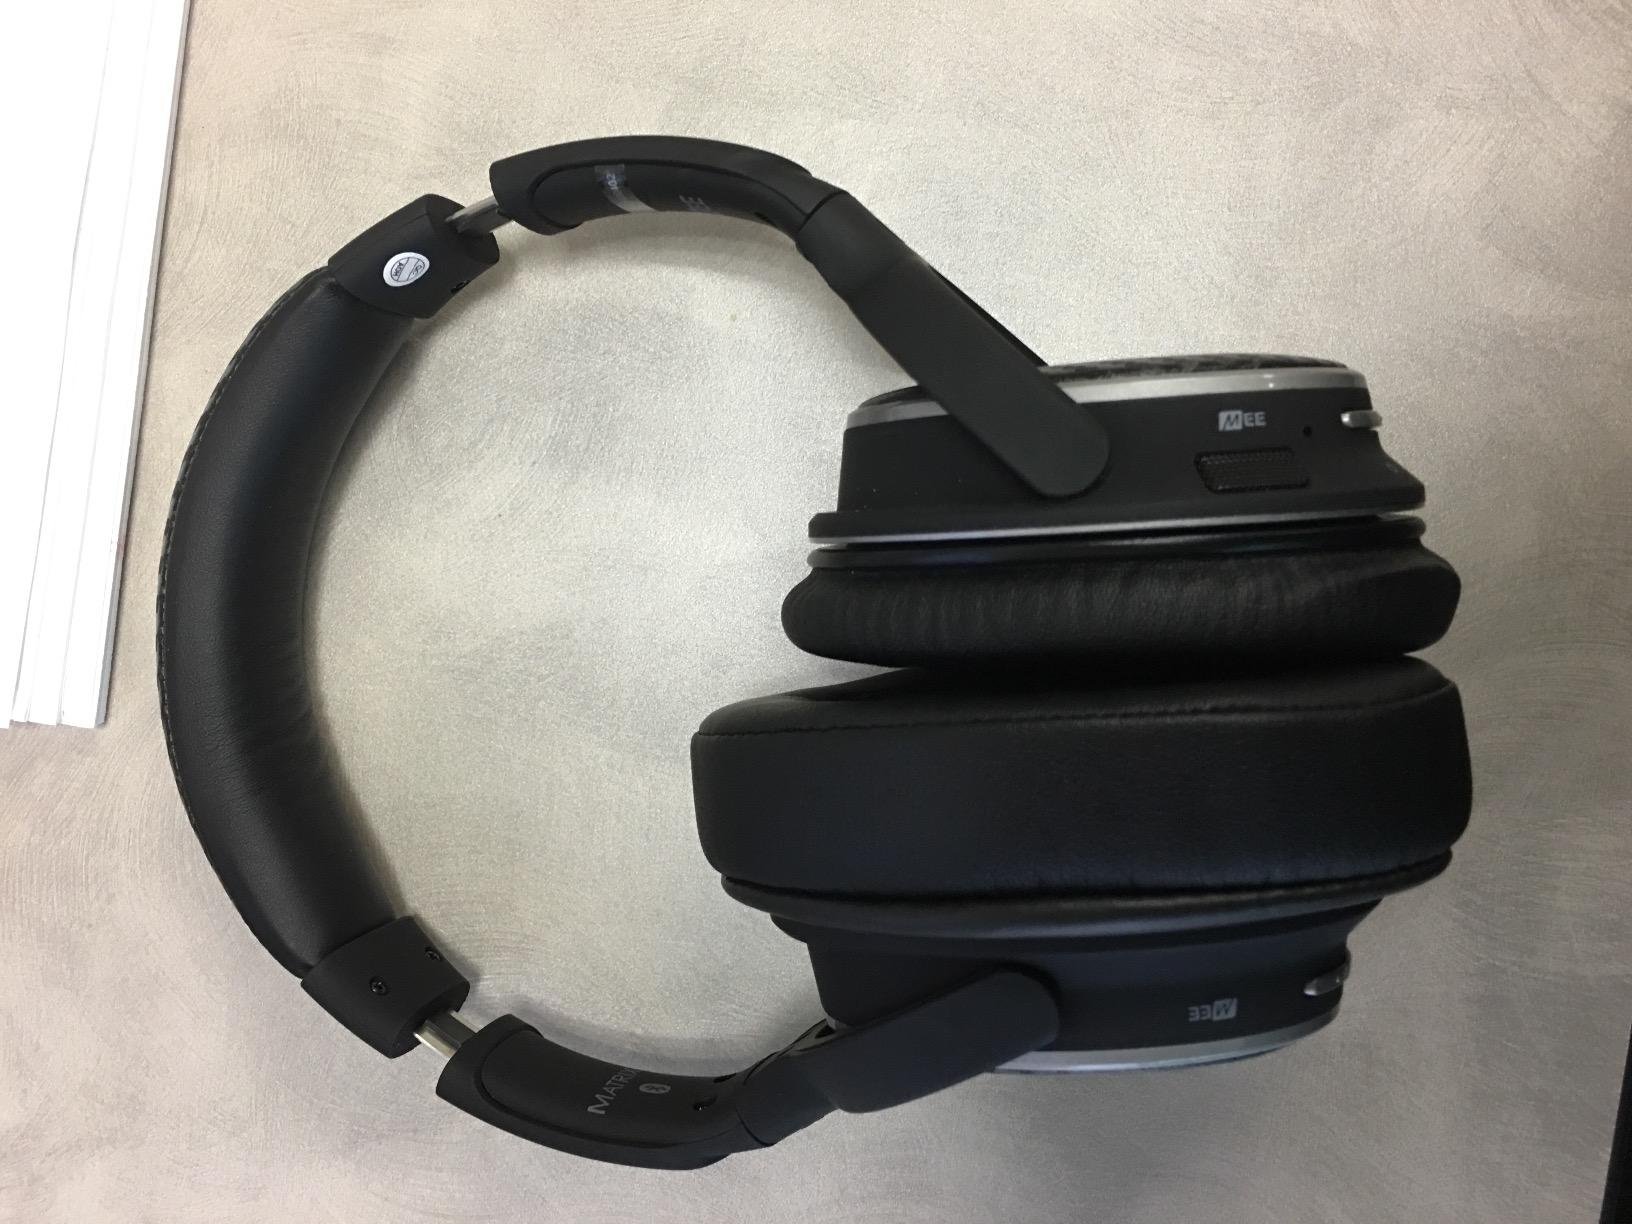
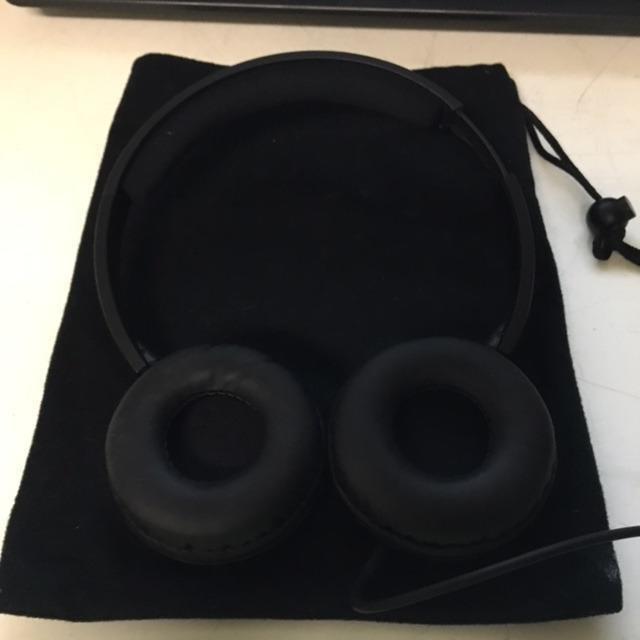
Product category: headphones
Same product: no